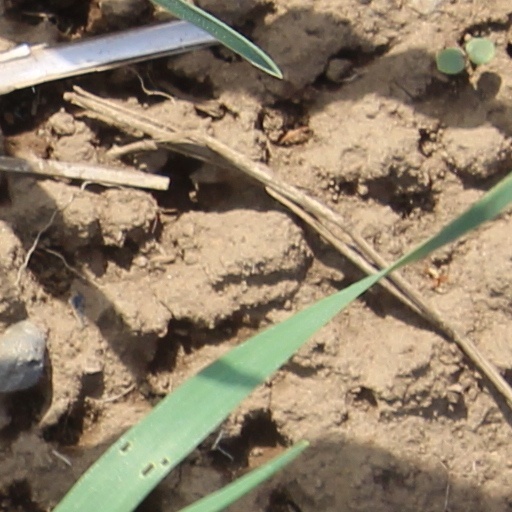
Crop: wheat